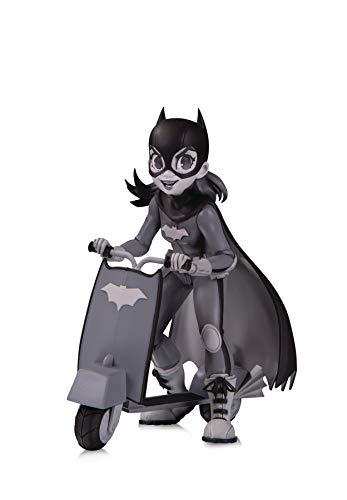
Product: DC Collectibles Artists Alley: Batgirl (Black & White Variant) by Chrissie Zullo Designer Vinyl Figure, Multicolor
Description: Designed by chrissie zullo.
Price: $31.25
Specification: ProductDimensions:3x3x6.6inches|ItemWeight:1.04pounds|ShippingWeight:1.04pounds(Viewshippingratesandpolicies)|ASIN:B07L9W92XY|Itemmodelnumber:DEC180678|Manufacturerrecommendedage:15yearsandup